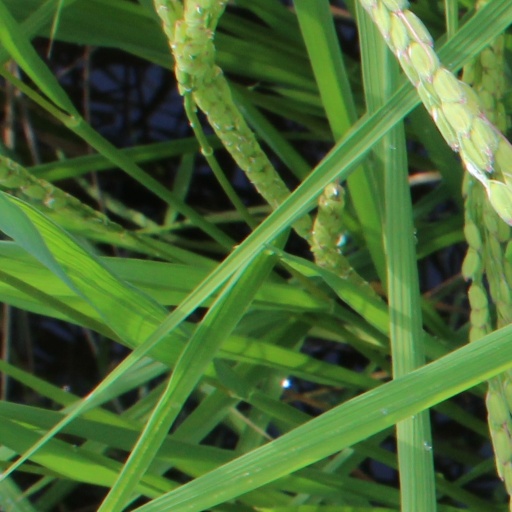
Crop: rice